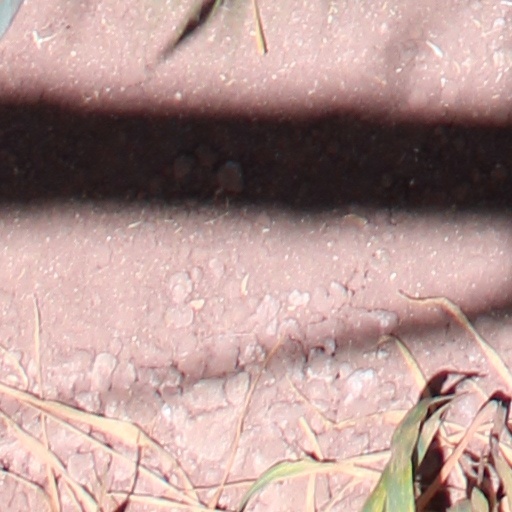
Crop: wheat